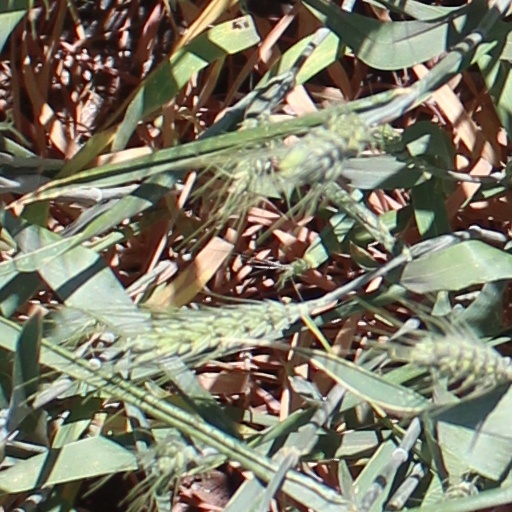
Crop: wheat